Grid (South Korean TV series)

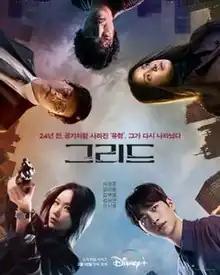
Promotional poster

Grid is a South Korean television series starring Seo Kang-joon, Kim Ah-joong, Kim Mu-yeol, Kim Sung-kyun, and Lee Si-young. It premiered on Disney+ on February 16, 2022 for Asia-Pacific subscribers.